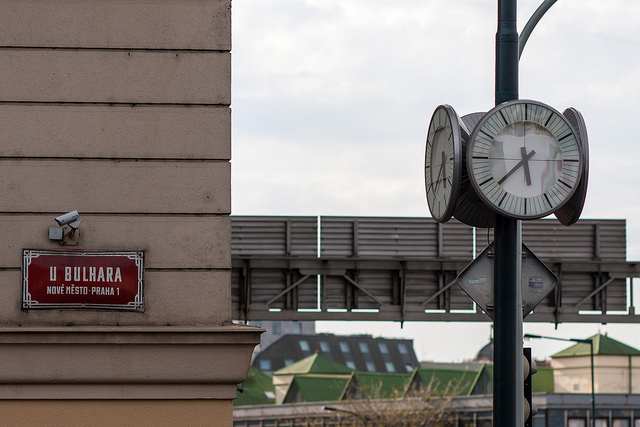
A train station clock stands near the edge of a building.